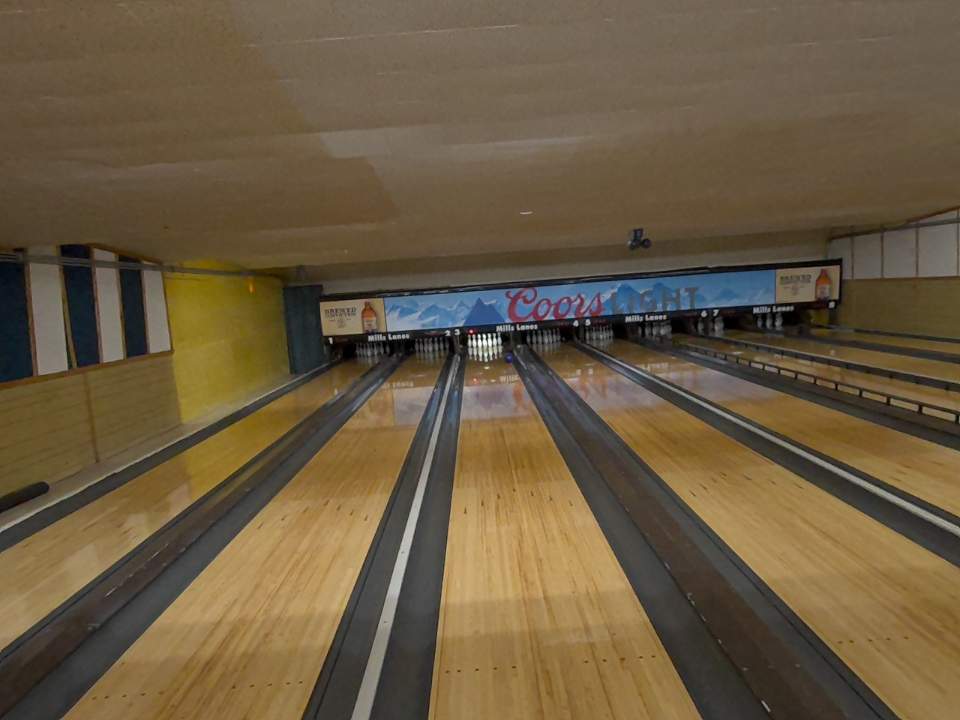
Object: bowling_ball